Milton Grant

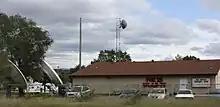
A tan, shed-like building with a red Fox 25 W L A X - T V sign and a small tower with antennas adjacent to it, as seen from a nearby highway

Grant made three additional acquisitions in 1996. Two were inactive stations. In Burlington, Iowa, south of Davenport, KJMH had closed after losing its Fox affiliation in 1994; it was purchased by Grant in 1995 and returned to air in March 1996 as a simulcaster of KLJB-TV. Grant acquired the dormant WTJA in Jamestown, New York, which had last broadcast in 1991; he then traded it and $12 million to Tri-State Christian Television to acquire channel 49 in Buffalo, which returned to the air as The WB affiliate WNYO-TV in October 1996. The third was WLAX–WEUX, the Fox affiliate for La Crosse and Eau Claire, Wisconsin.